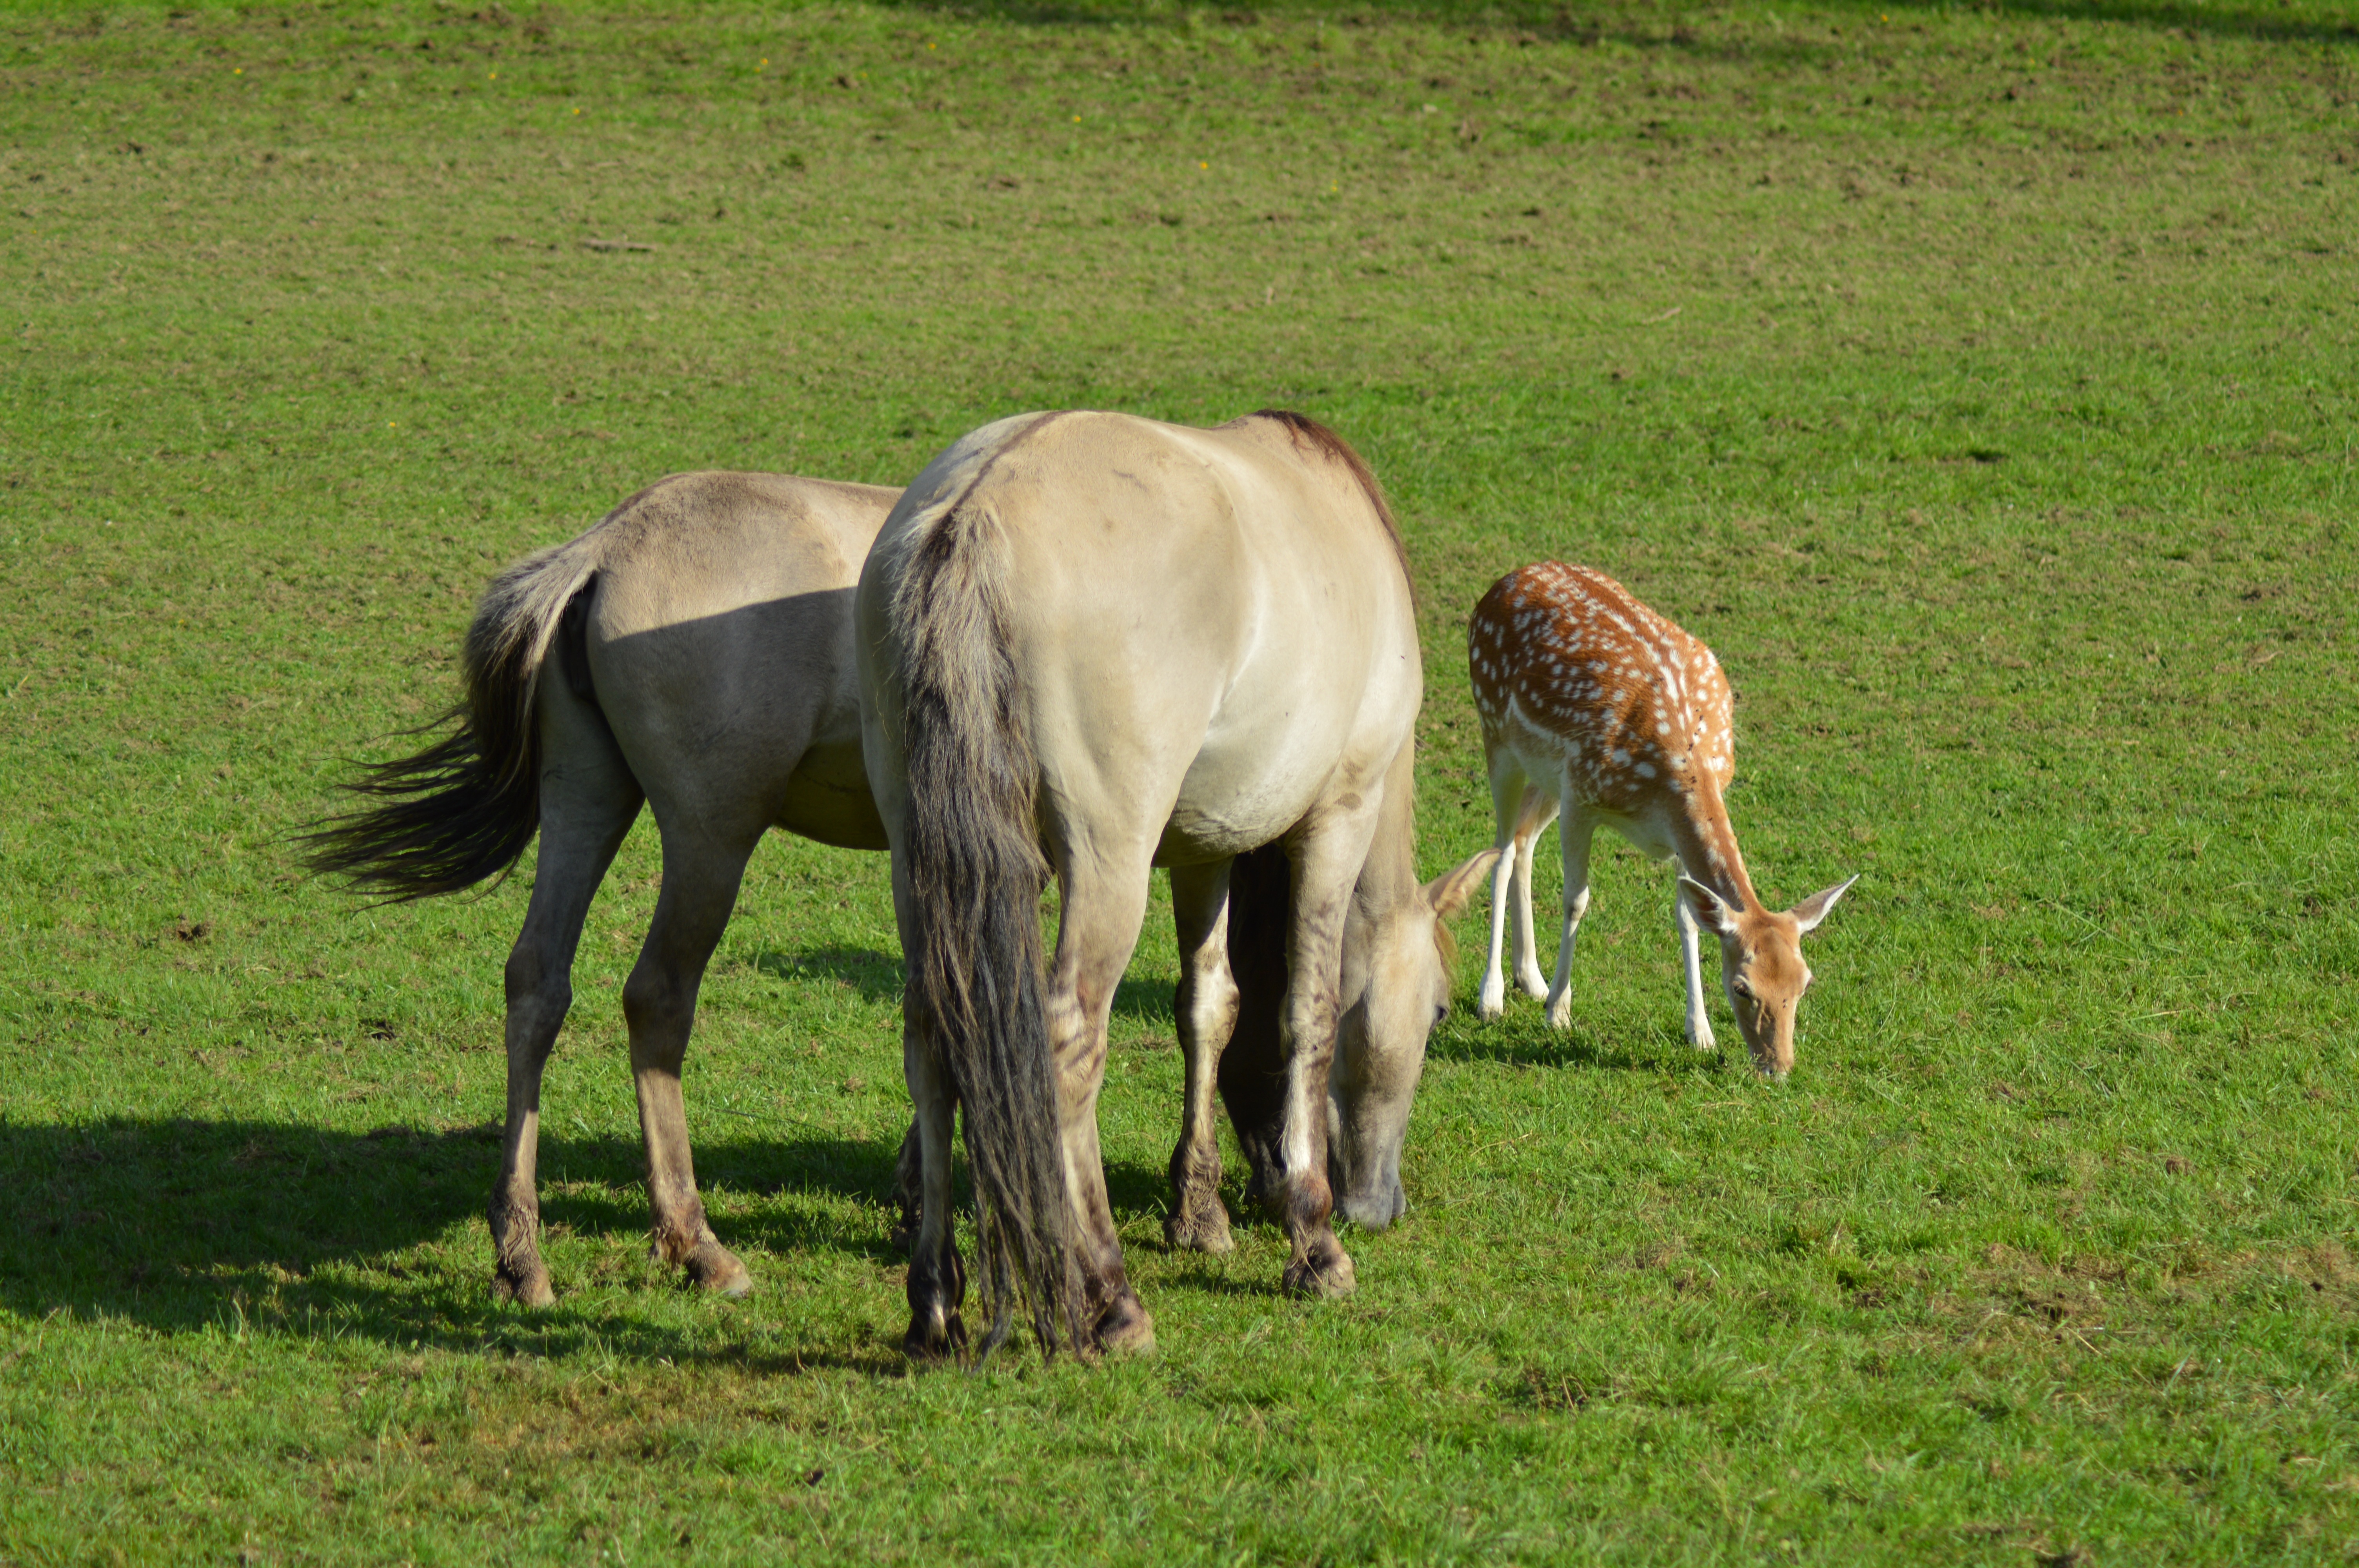
grass, field, meadow, prairie, wildlife, herd, pasture, grazing, horse, mammal, stallion, mane, fauna, savanna, plain, belgium, horses, grassland, mare, foal, suede, horse like mammal, mustang horse